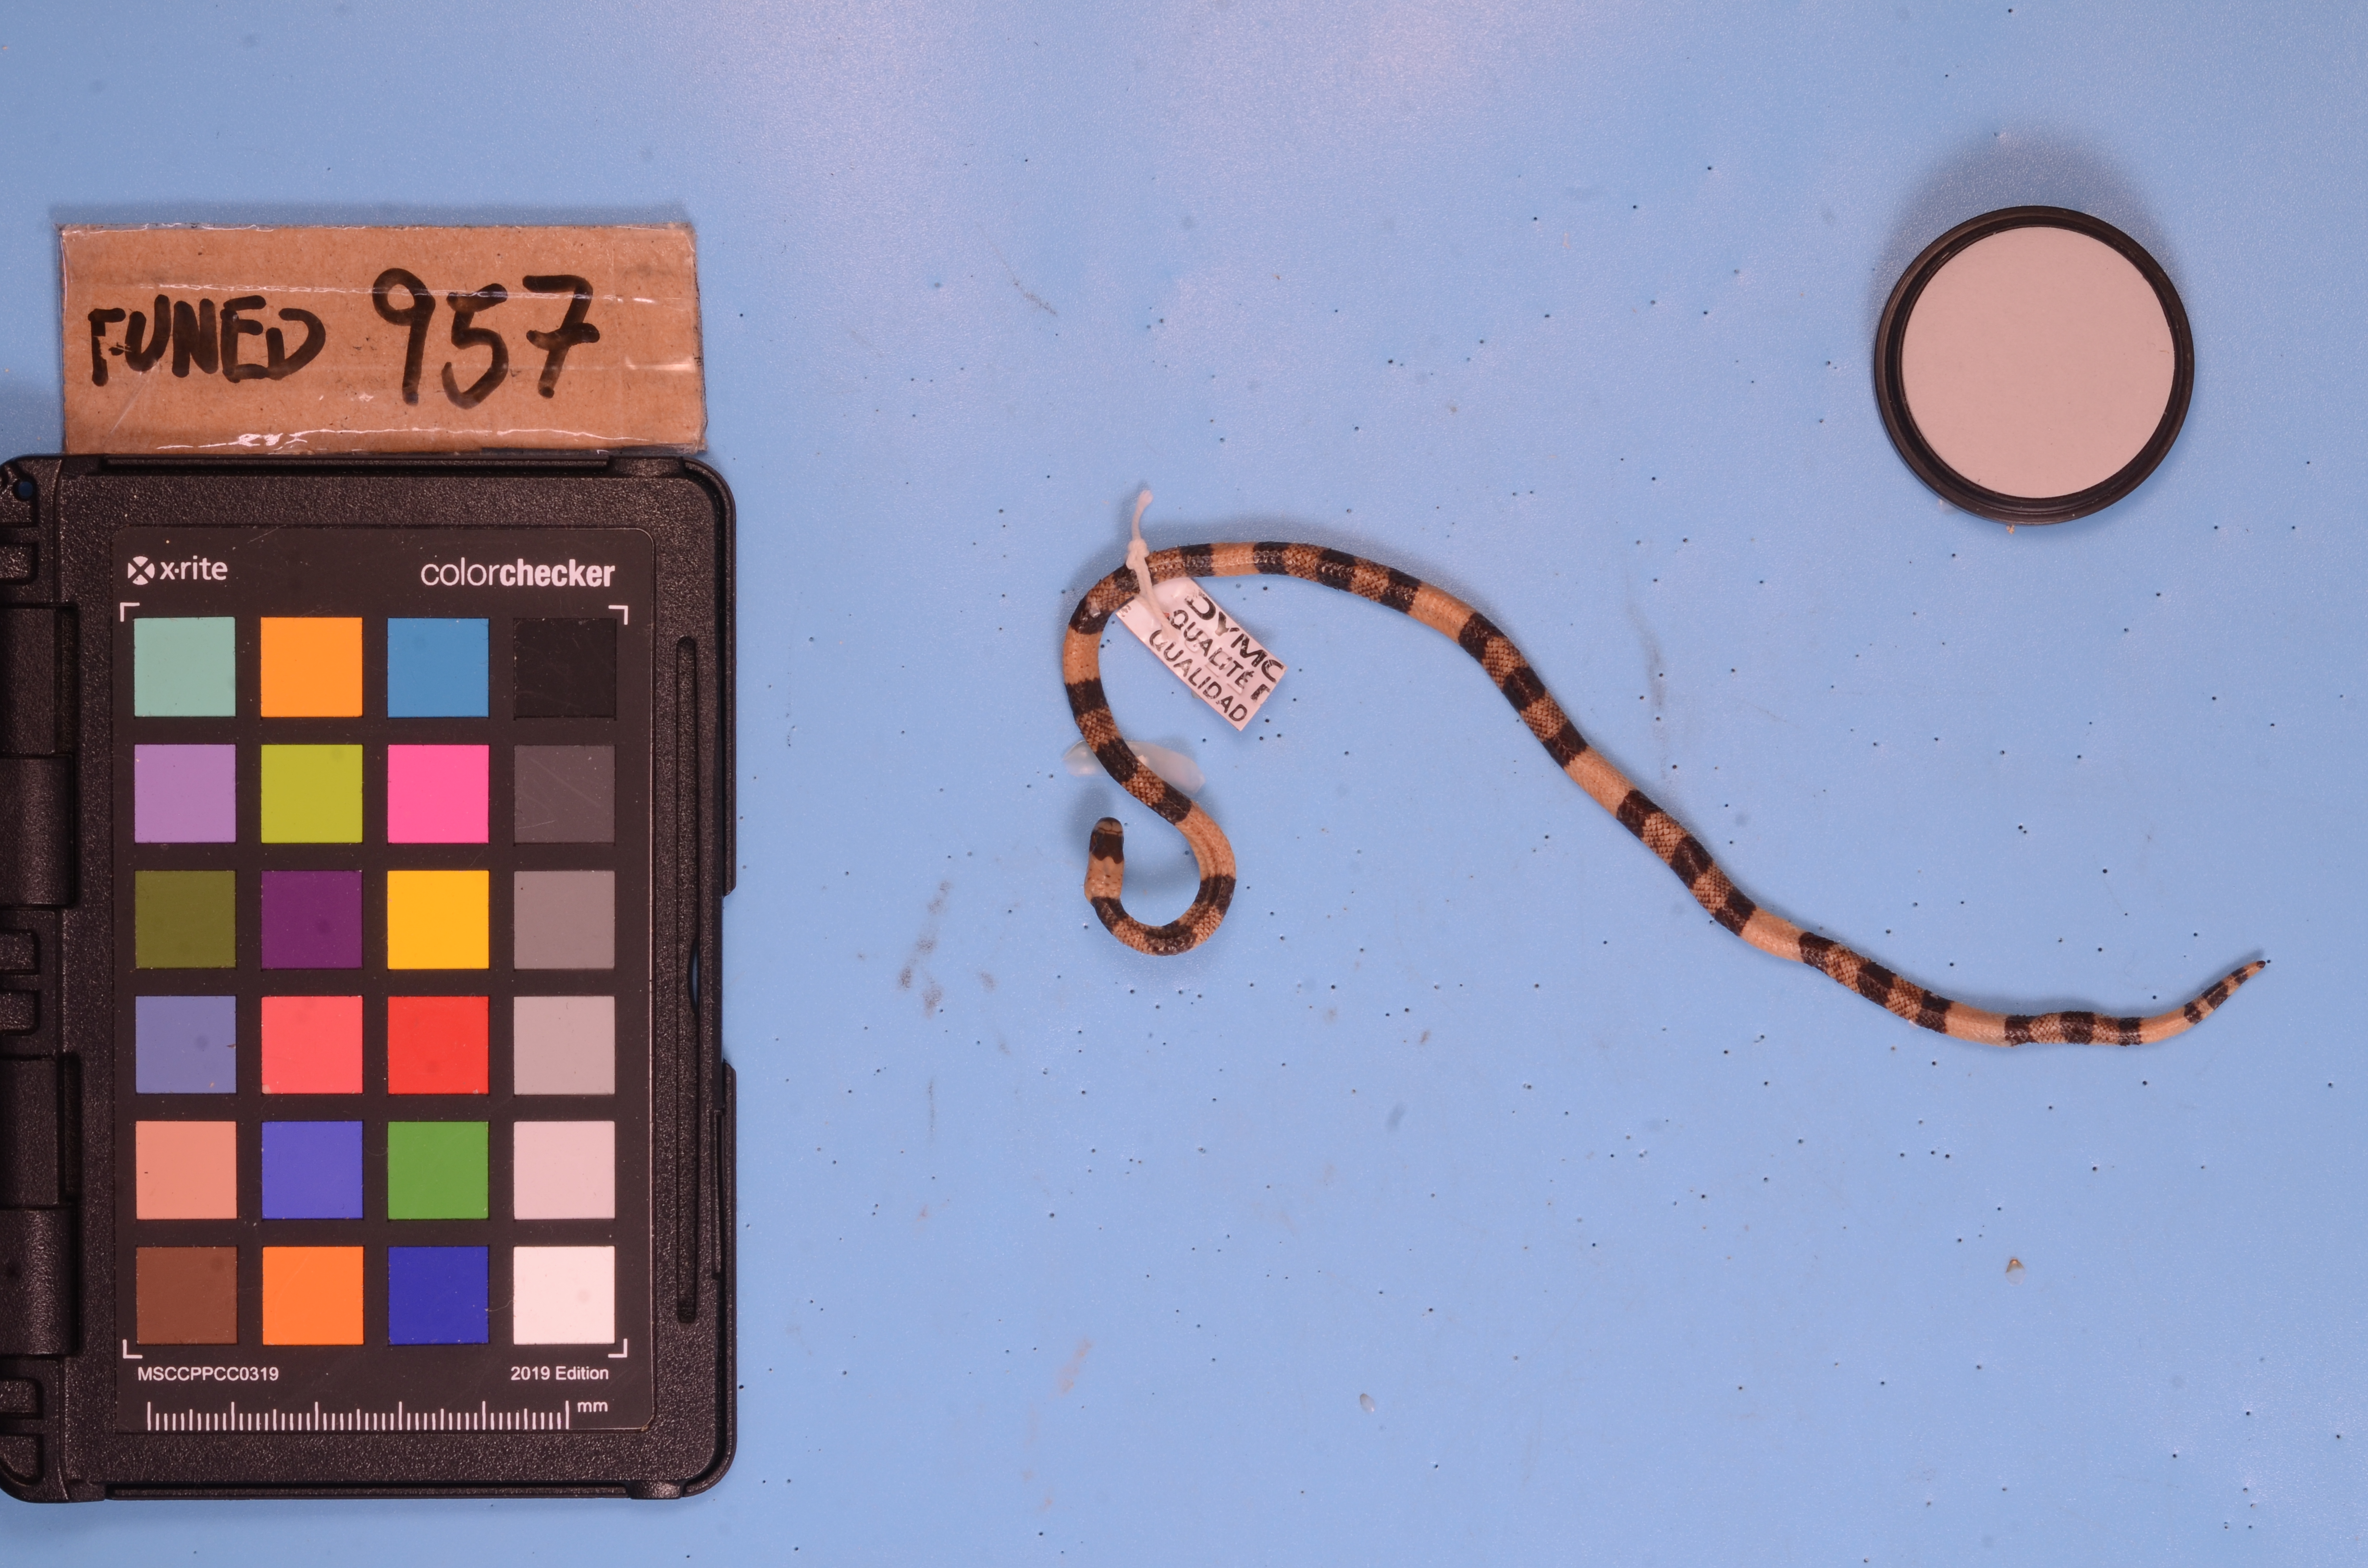
Species: Micrurus ibiboboca
View: dorsal
Mimicry status: model